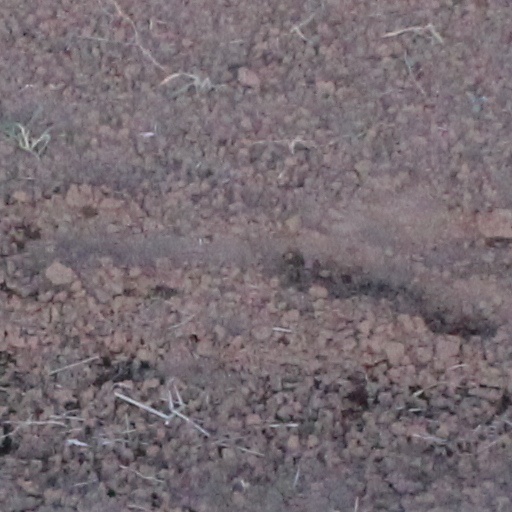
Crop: wheat